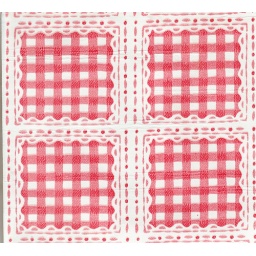
Detail view of original complimentary bathroom paper. Not ugly by any means, but too pink for me.